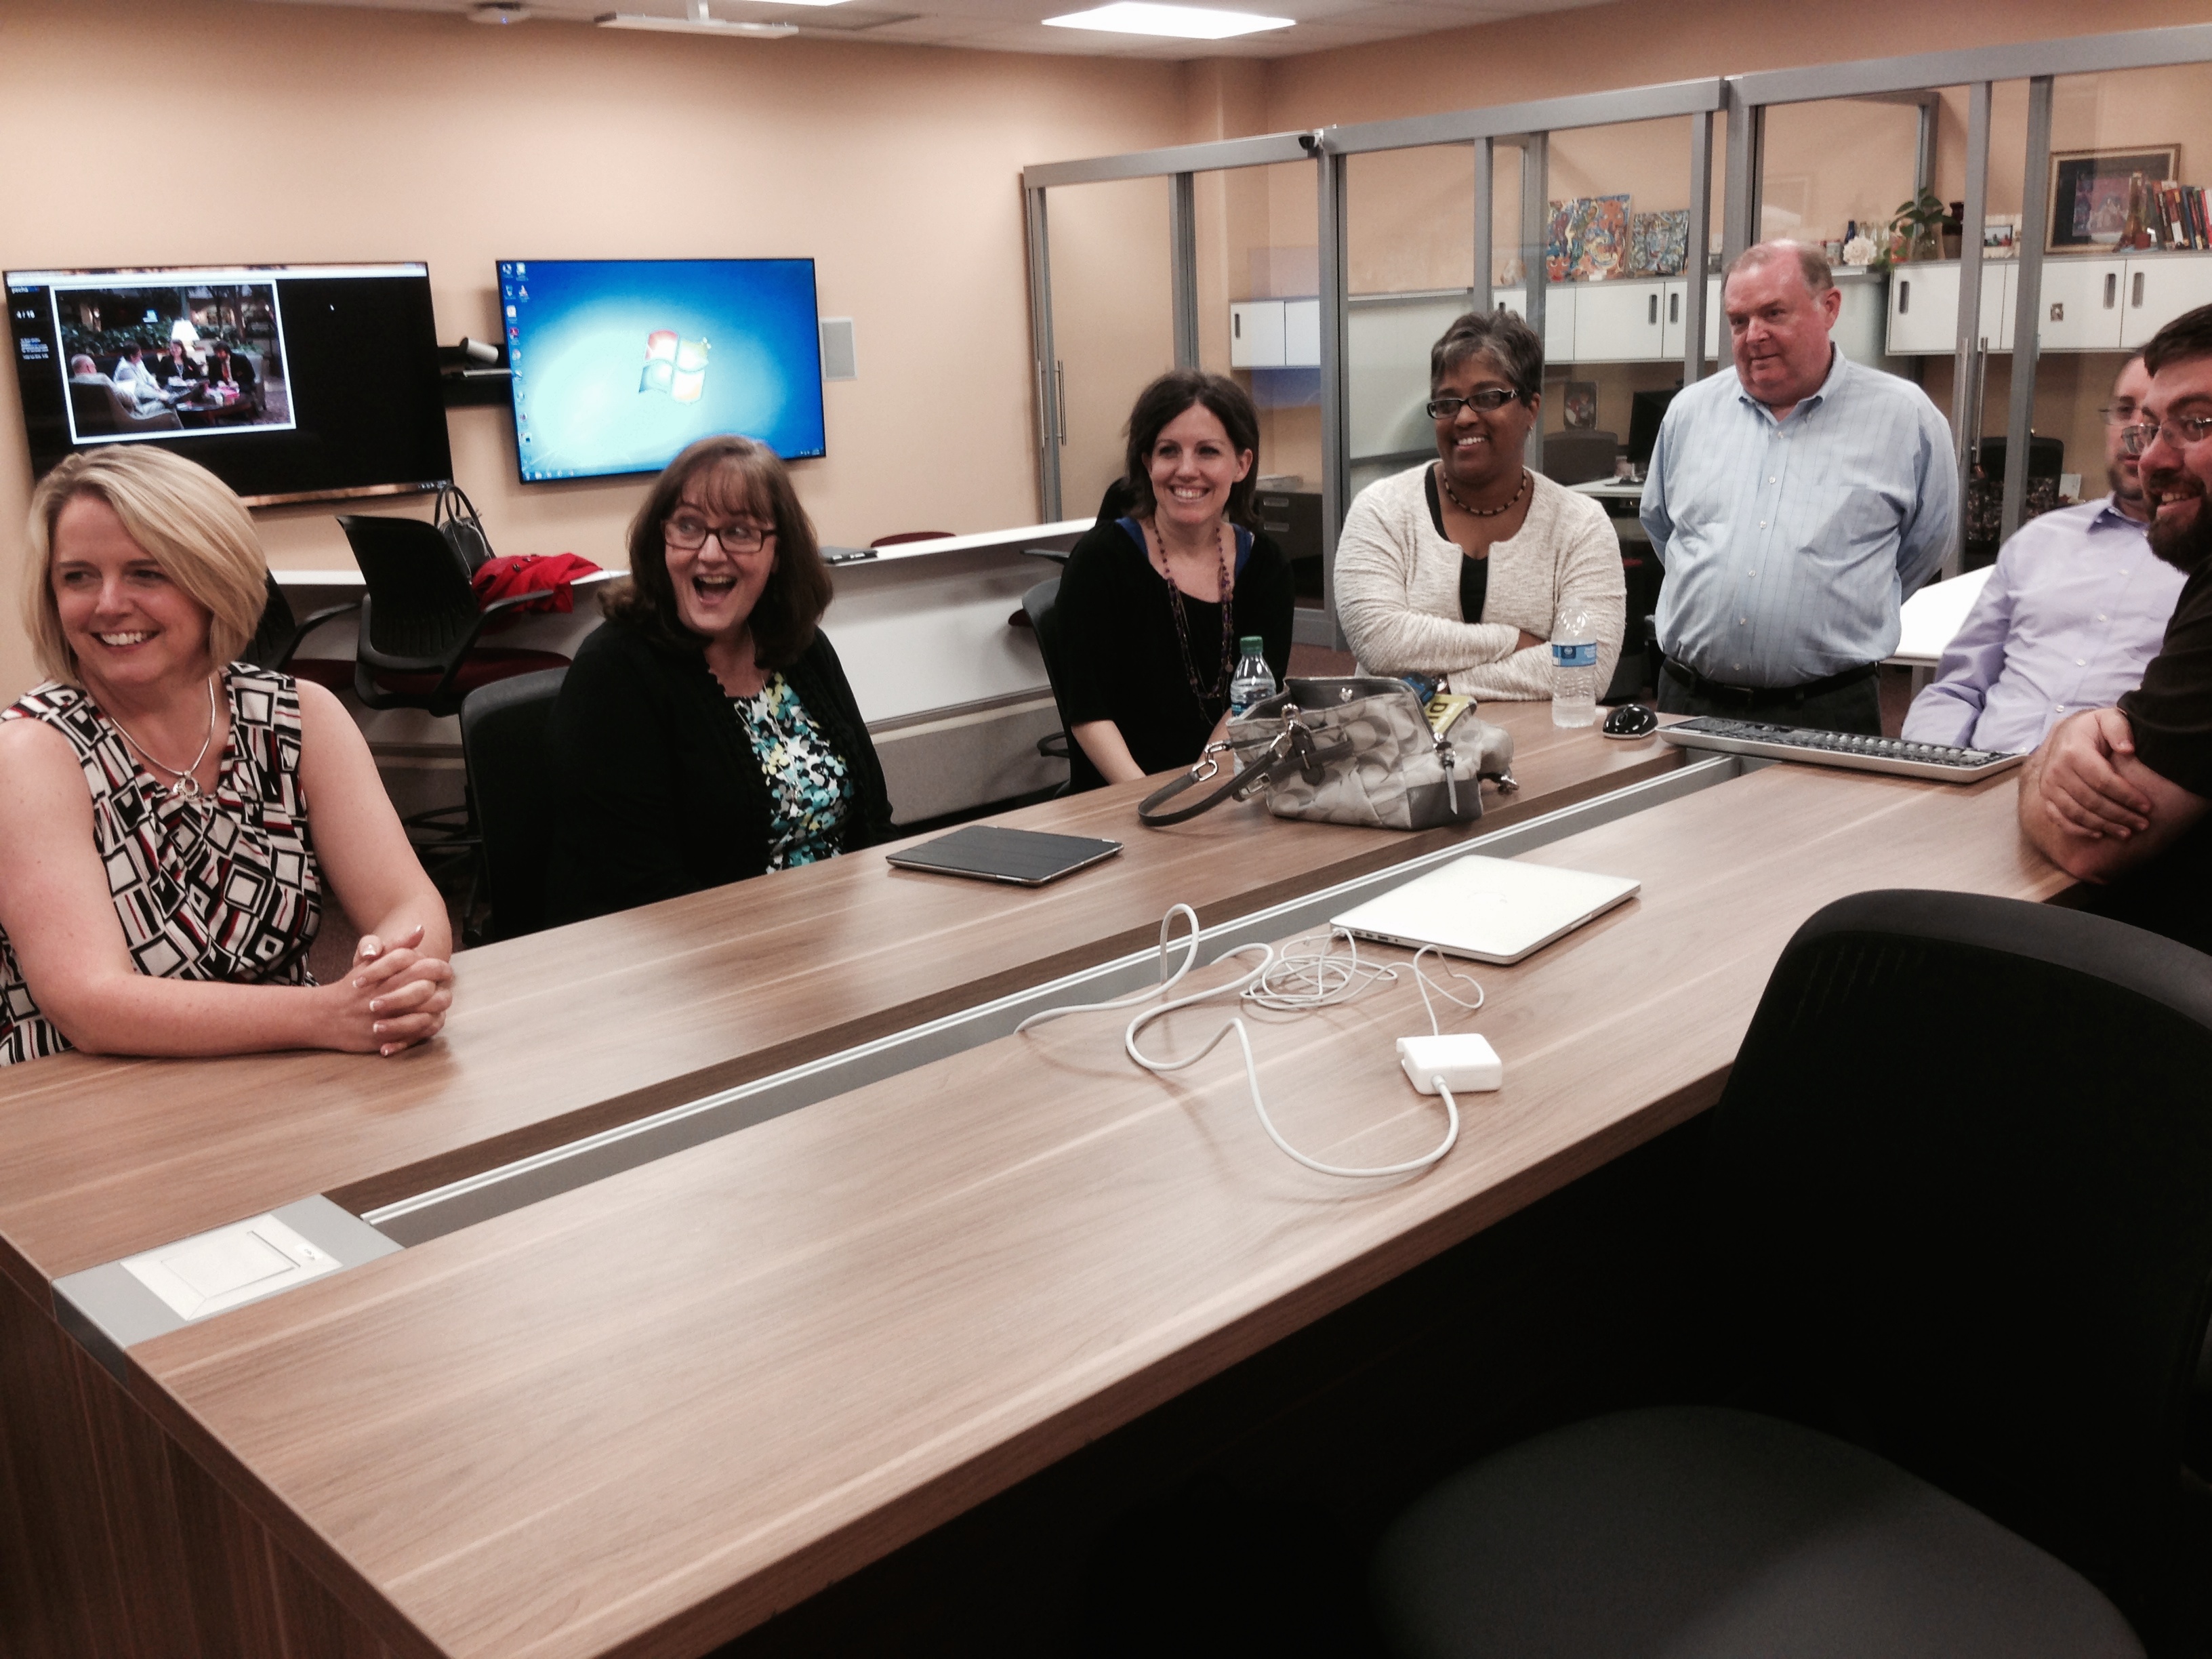
professional